Tatami-ishi

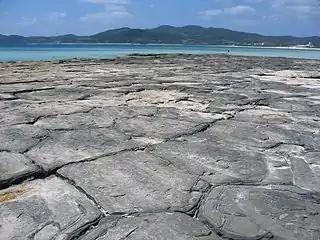
Tatami-ishi in Kumejima, Okinawa Prefecture

, literally "tatami stones", is a geological feature in Kumejima, Okinawa, Japan. Located on the south coast of the island of , to the immediate southeast of Kume Island, it lies within Kumejima Prefectural Natural Park. Exposed at low tide, the feature comprises some one thousand pentagonal and hexagonal rocks, each 1 to 1.5 metres in diameter, stretching fifty metres from north to south over a length of two hundred and fifty metres. It was formed during the Miocene period by the columnar jointing of andesitic lava as it cooled and contracted. The name is derived from the resemblance to a room of close-fitted tatami mats, while the feature is sometimes also likened to a turtle's carapace. In 1967 Tatami-ishi was designated a Natural Monument by the Government of the Ryukyu Islands. With the reversion of Okinawa to Japan in 1972, it was redesignated a Prefectural Cultural Property. In 2014 an area of 29.3 ha was designated a national Natural Monument.